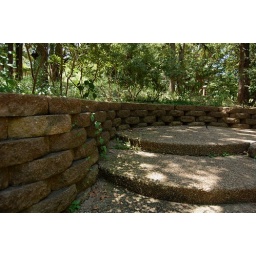
A stone wall next to steps on the path through the xeriscape garden in Veterans Park, Arlington Texas.